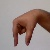
The image shows a hand gesture representing the letter 'Q' in Indian Sign Language.